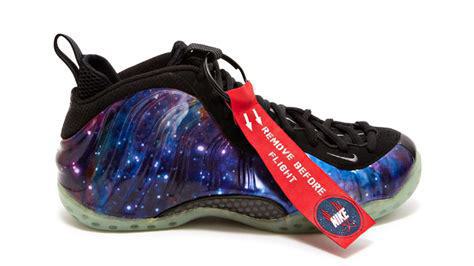
Brand: Nike
Model: Air Foamposite Pro